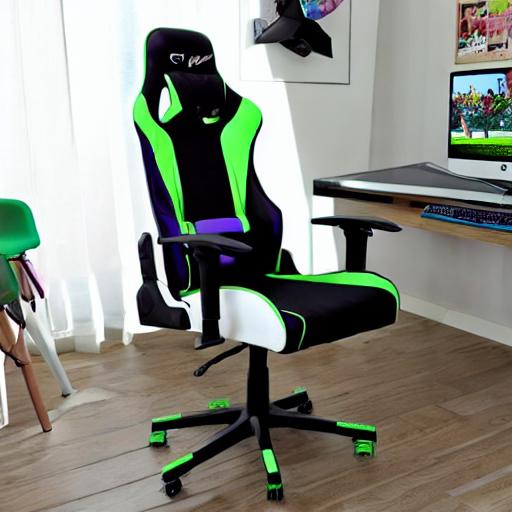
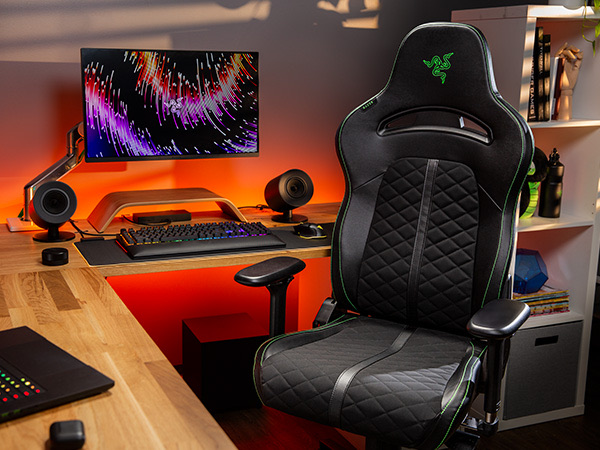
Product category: items_chair
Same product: no